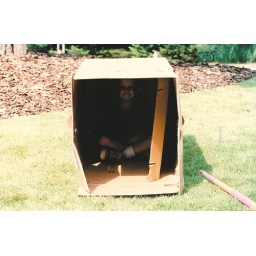
94 bear in a box regency